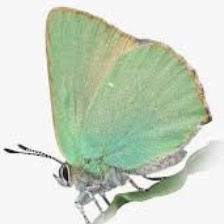
Species: GREEN HAIRSTREAK
Butterfly family (ImageNet category): lycaenid_butterfly